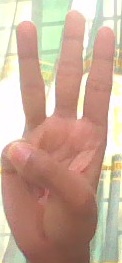
ASL sign: 6